1996 AFL Grand Final

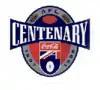
The Melbourne Cricket Ground, where the 1996 AFL Grand Final took place.

The 1996 AFL Grand Final was an Australian rules football game contested between the North Melbourne Football Club and the Sydney Swans, held at the Melbourne Cricket Ground in Melbourne on 28 September 1996. It was the 100th annual grand final of the Australian Football League (formerly the Victorian Football League), staged to determine the premiers for the 1996 AFL season. The match, attended by 93,102 people, was won by North Melbourne by 43 points.